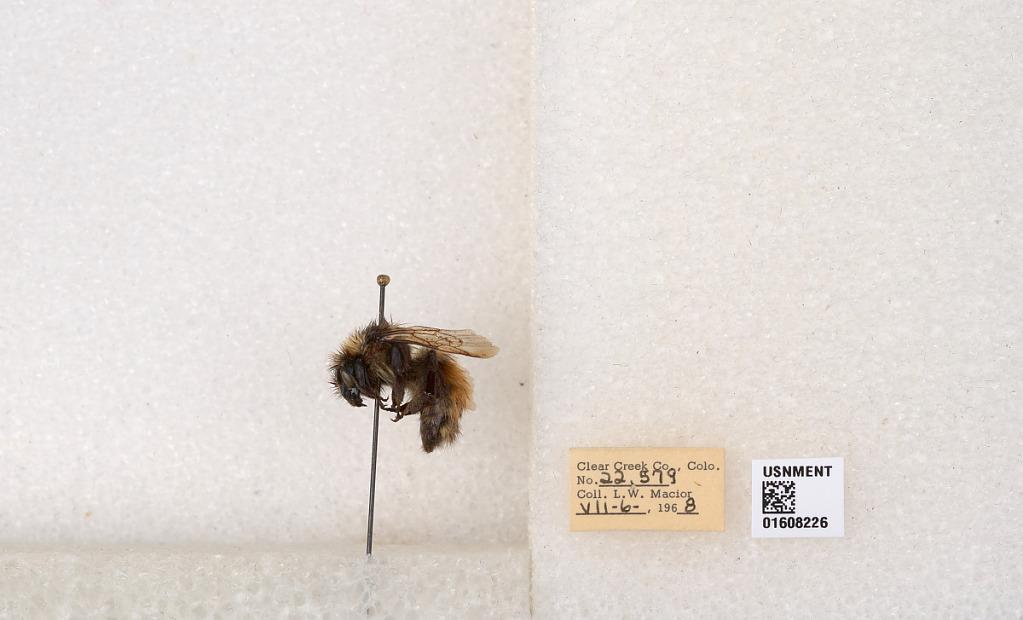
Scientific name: Bombus (Pyrobombus) sylvicola Kirby
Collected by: L. Macior
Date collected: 1968-7-6
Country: United States
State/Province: Colorado
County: Clear Creek
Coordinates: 39.6891, -105.644